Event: Nepal Earthquake
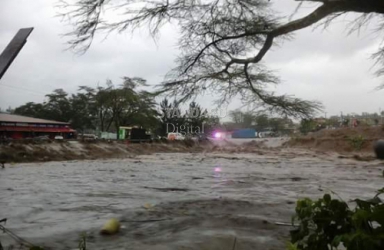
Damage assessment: damage